Angelica Hale

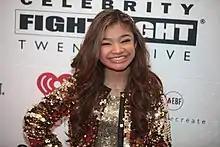
Hale in 2019

Angelica Hale (born July 31, 2007) is an American singer, songwriter, musician and actress. She competed in the 12th season of "America's Got Talent", and became the runner-up to winner Darci Lynne.